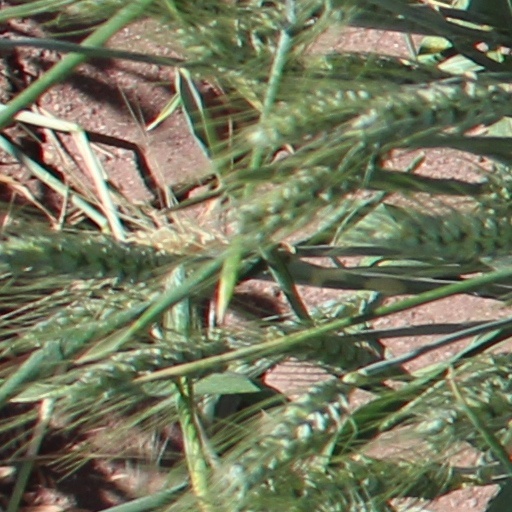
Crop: wheat